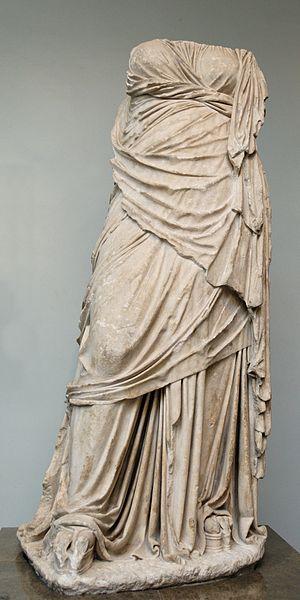
Statue d'une femme portant un manteau et des sandales surélevées, traditionnellement identifiée comme une Museu, peut-être en fait un portrait. Marbre, œuvre de l'Hellénistique ancien, 200-160 av. J.-C.